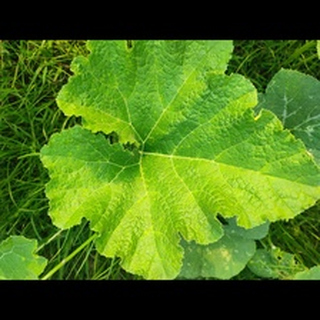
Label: healthy_pumpkin